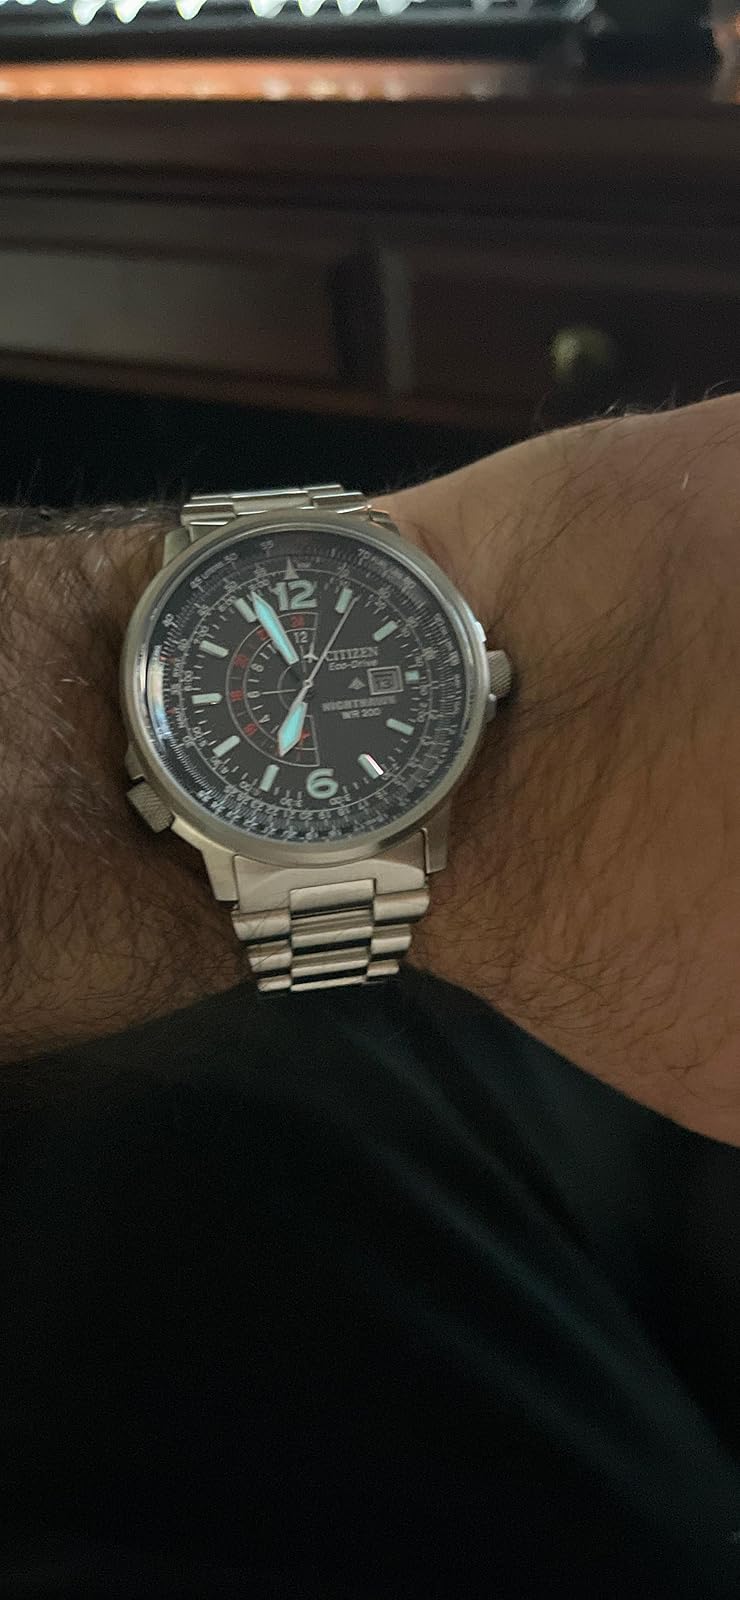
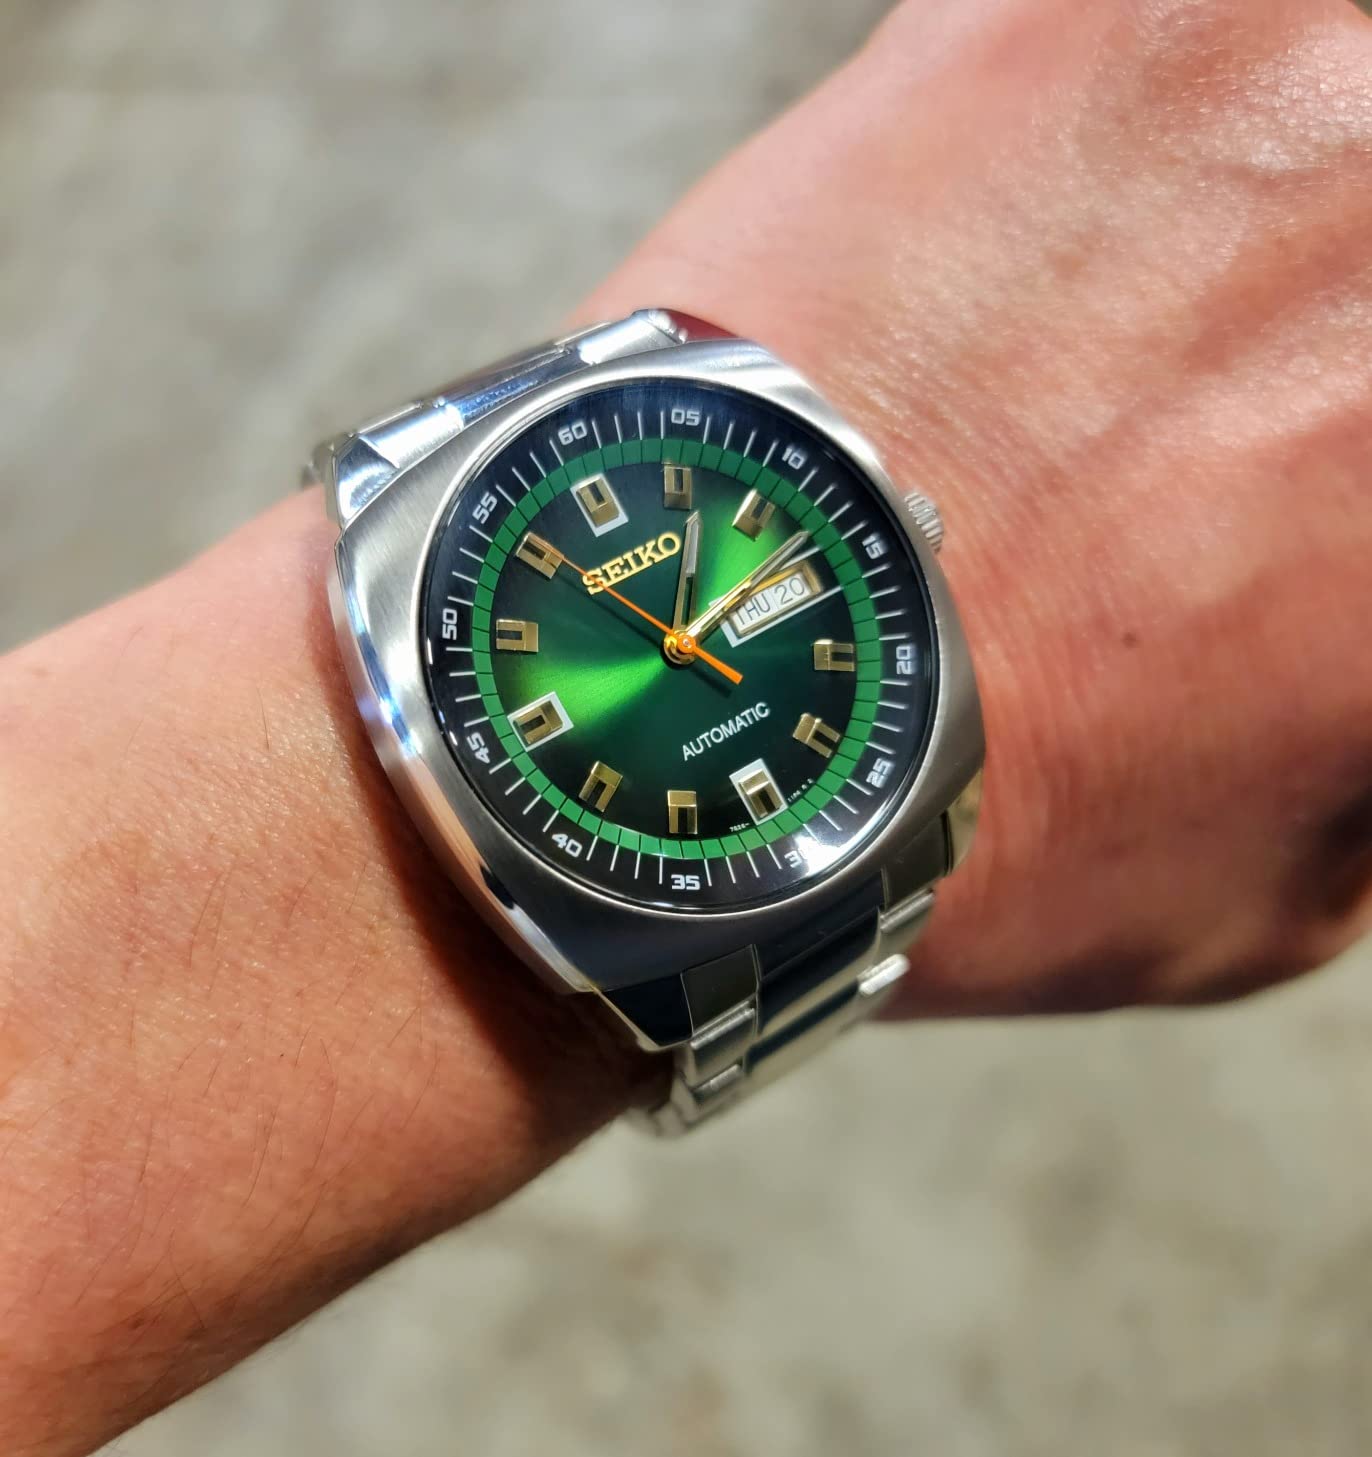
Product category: accessories_watch
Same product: no